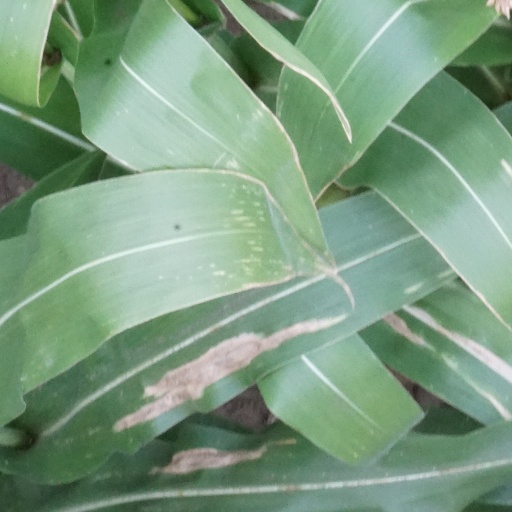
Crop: maize; corn